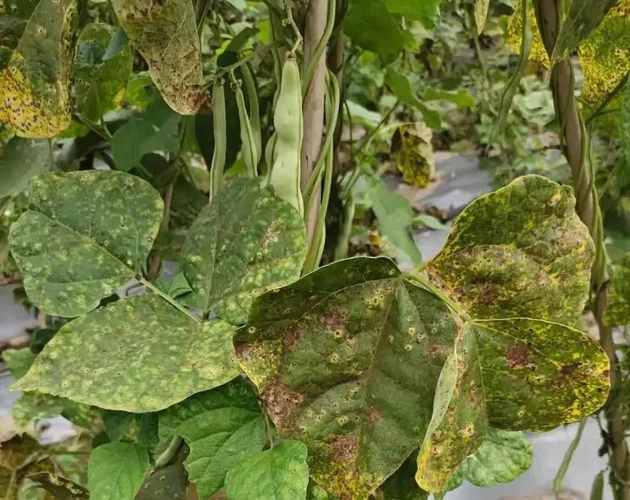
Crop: unknown
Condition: bean_bean_rust